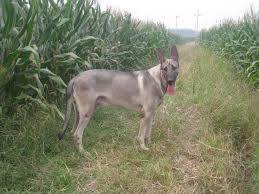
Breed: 258-n000104-Black_sable